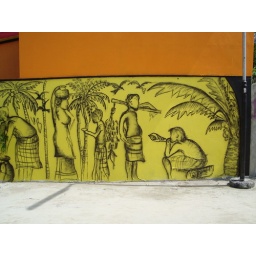
A house wall in K. Maafushi, Maldives